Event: Nepal Earthquake
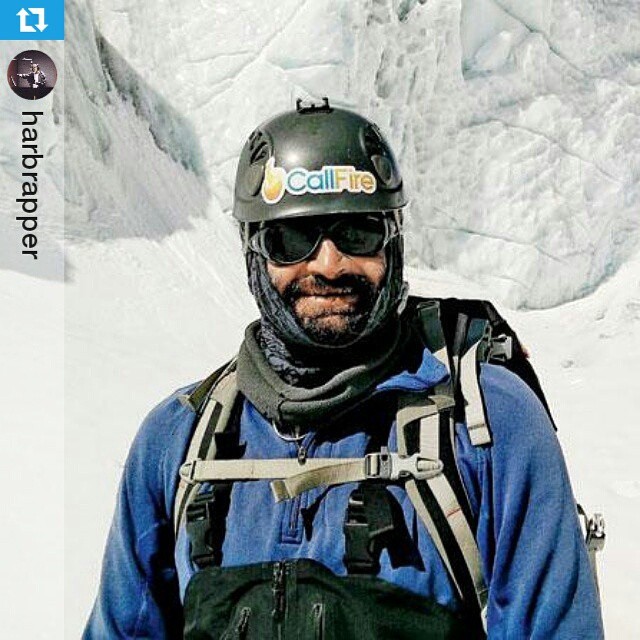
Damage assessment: no_damage